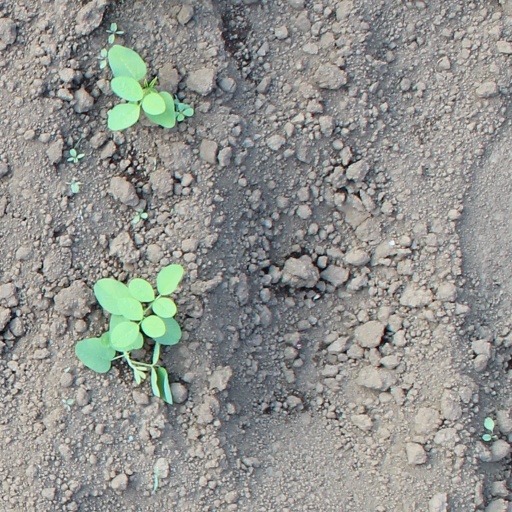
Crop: soybean